E. D. Abbott Ltd

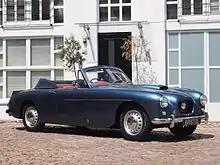
ED Abbott built the bodies for the drophead coupe version of the Bristol 405

After World War 2 the company restarted its coachbuilding activities, building production runs of coupés for Sunbeam-Talbot and Healey, as well as some special bodies for Jowett, Bentley and Lanchester.